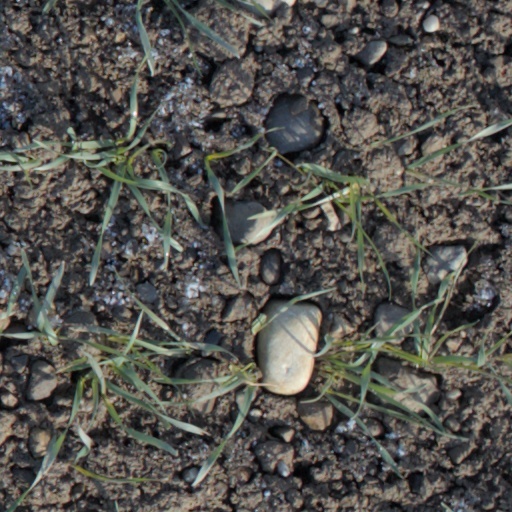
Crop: wheat